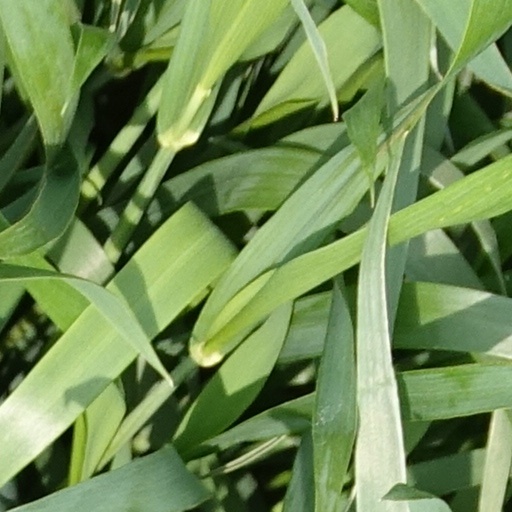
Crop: wheat